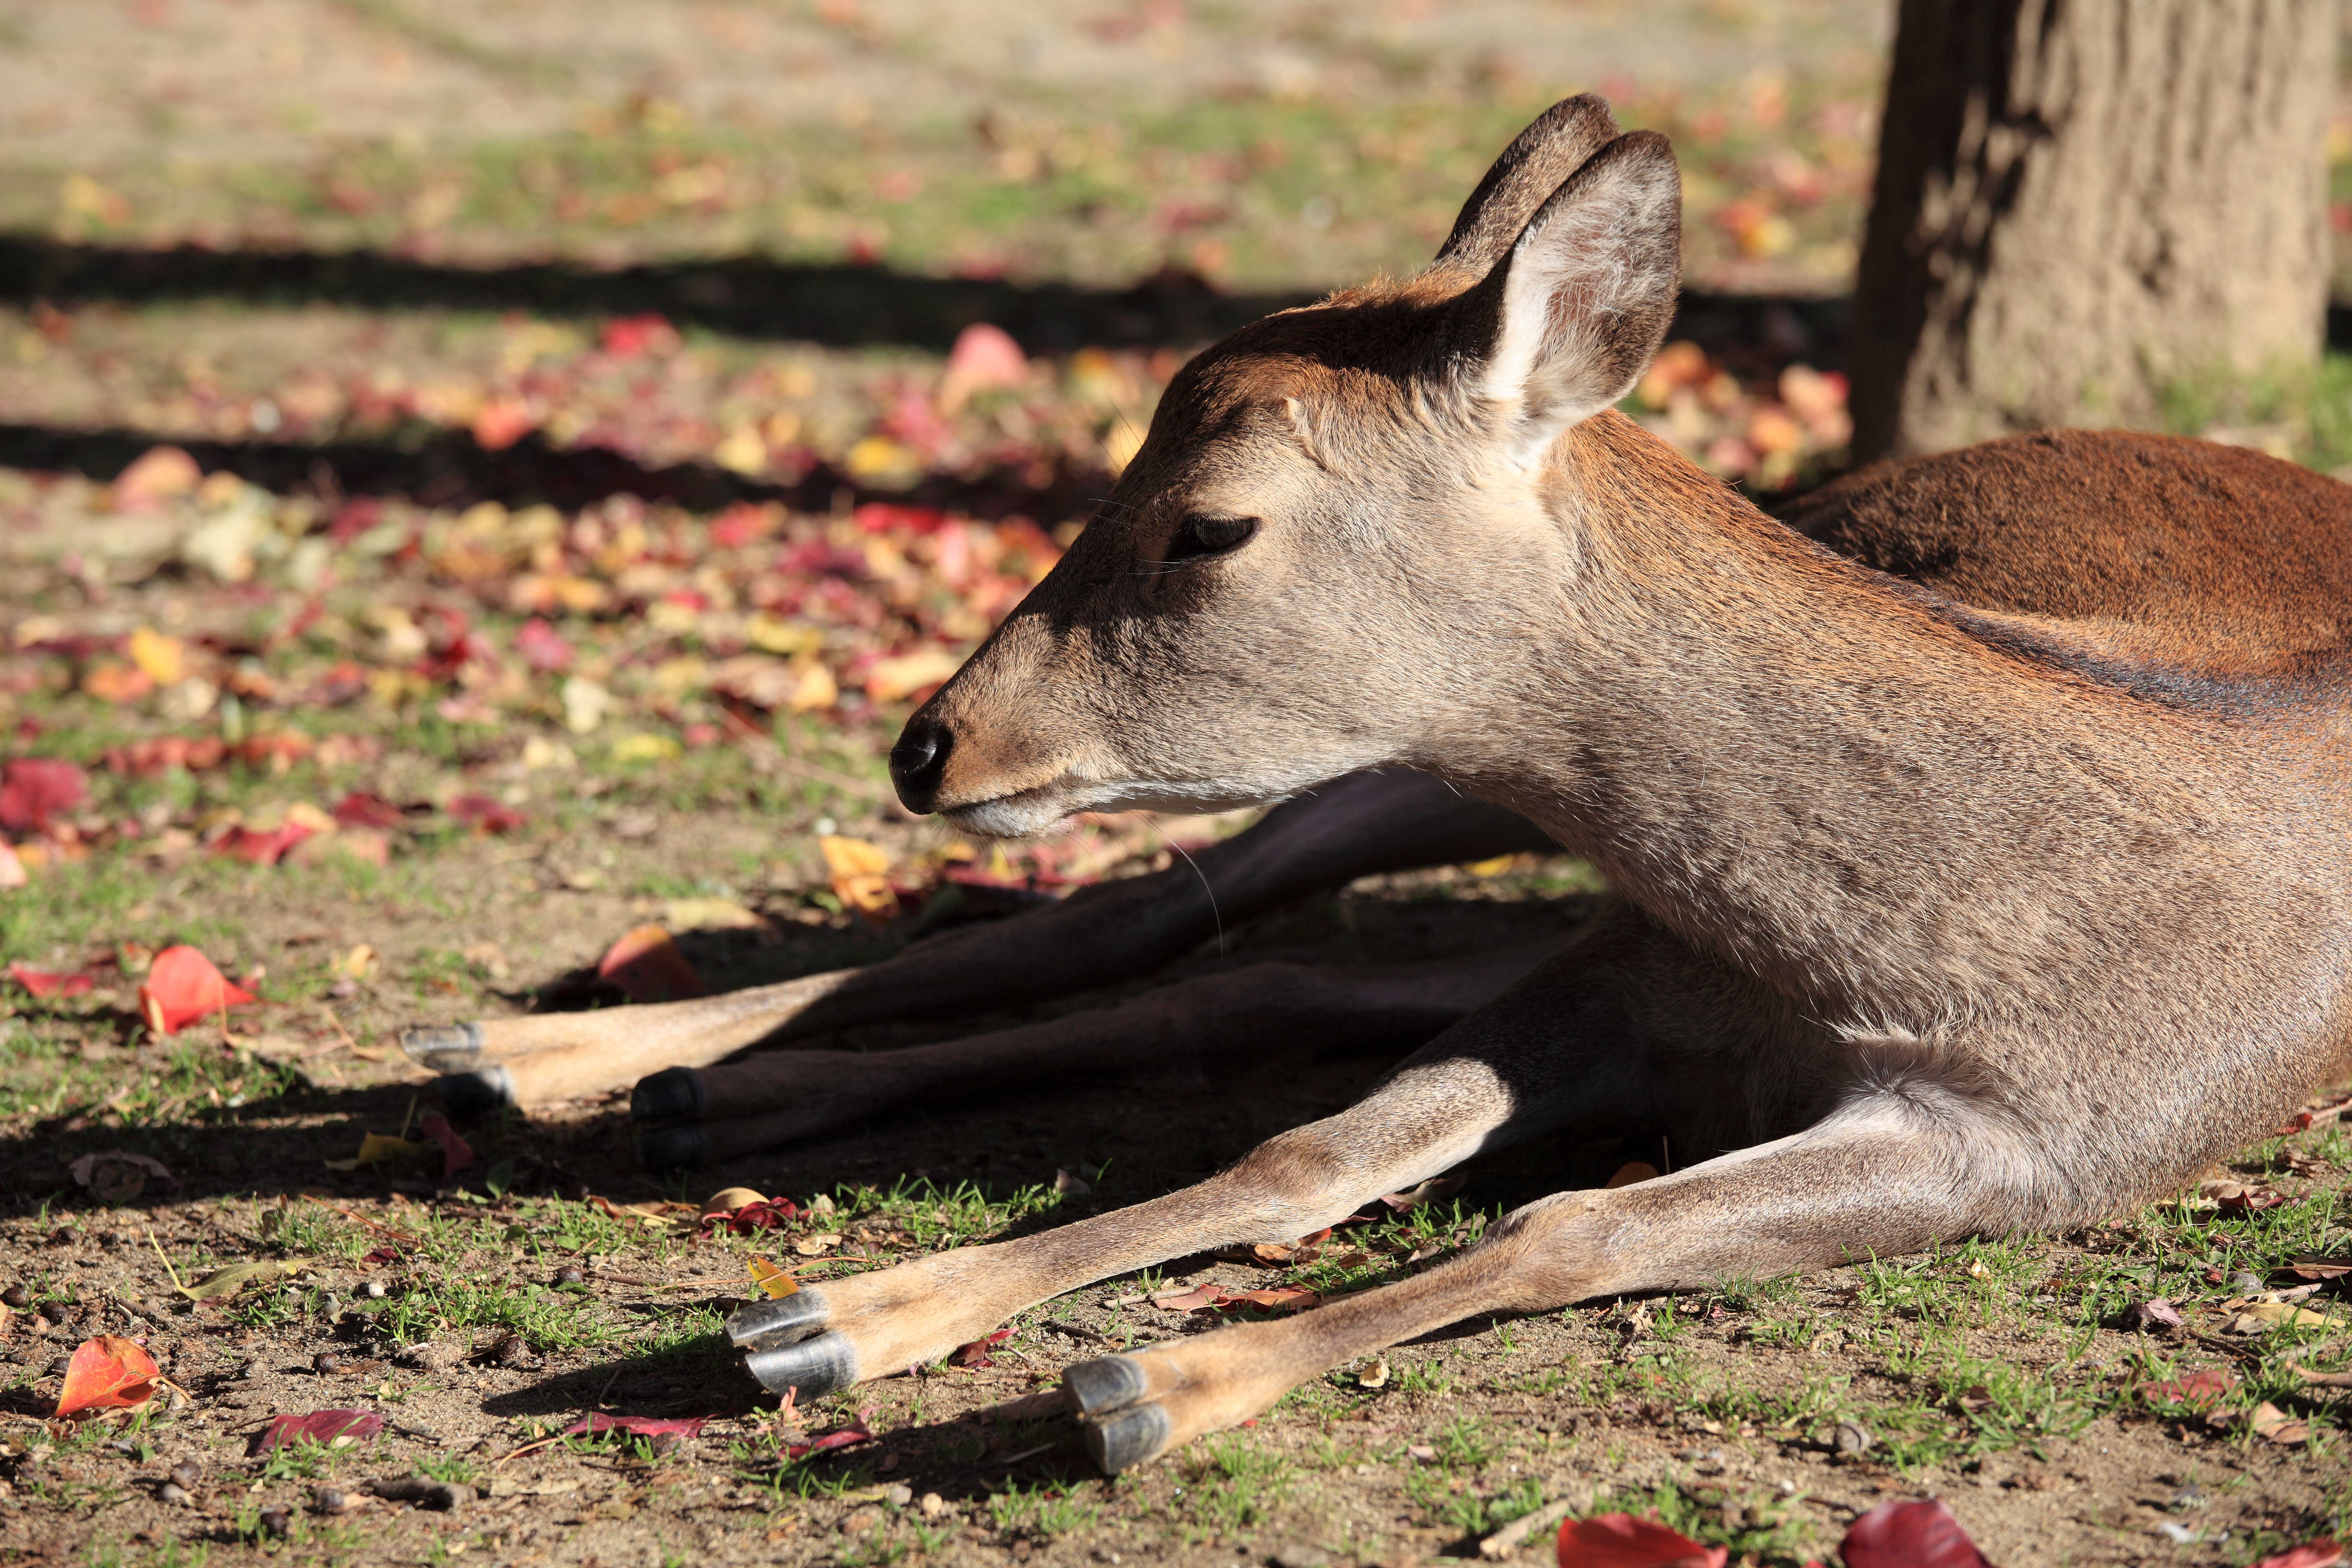
wildlife, deer, zoo, high, park, mammal, fauna, vertebrate, nara, 5d, hires, marsupial, markii, safari, hi, res, resolution, narakouen, white tailed deer